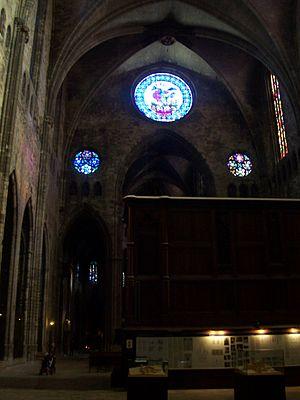
Intérieur de la nef centrale de la Cathédrale de Girona en Catalogne (Espagne).